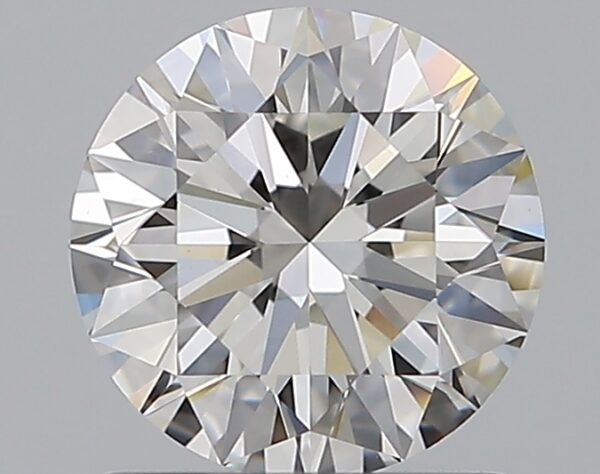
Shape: round
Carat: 1.01
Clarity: VS2
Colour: H
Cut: EX
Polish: EX
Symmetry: EX
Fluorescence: N
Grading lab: GIA
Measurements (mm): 6.41 x 6.44 x 3.97